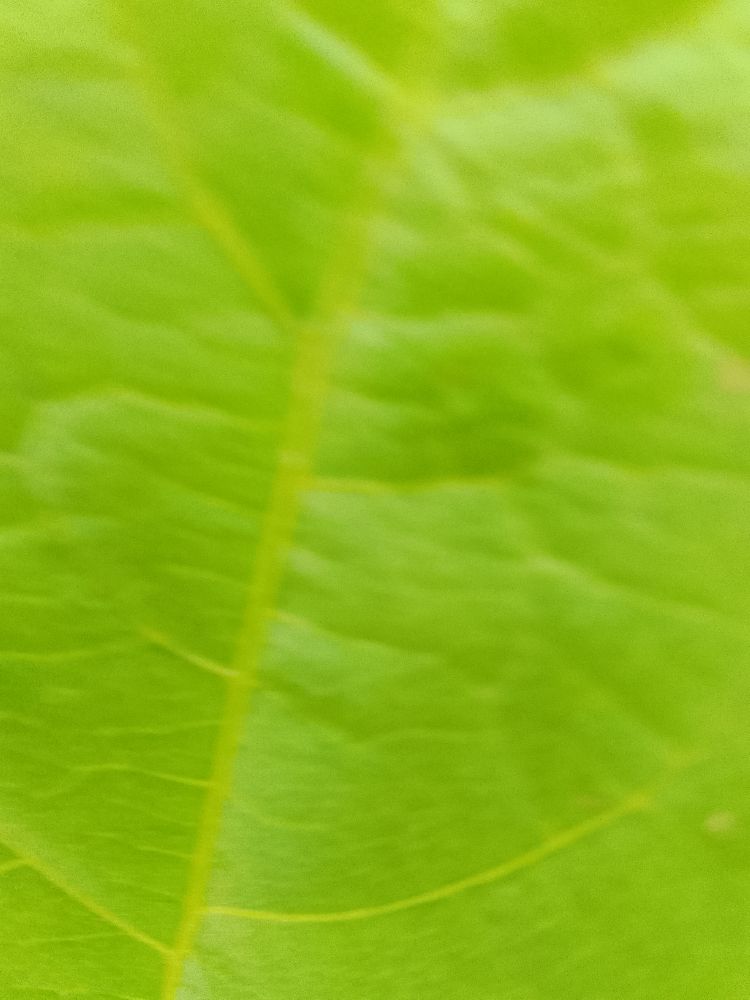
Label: healthy